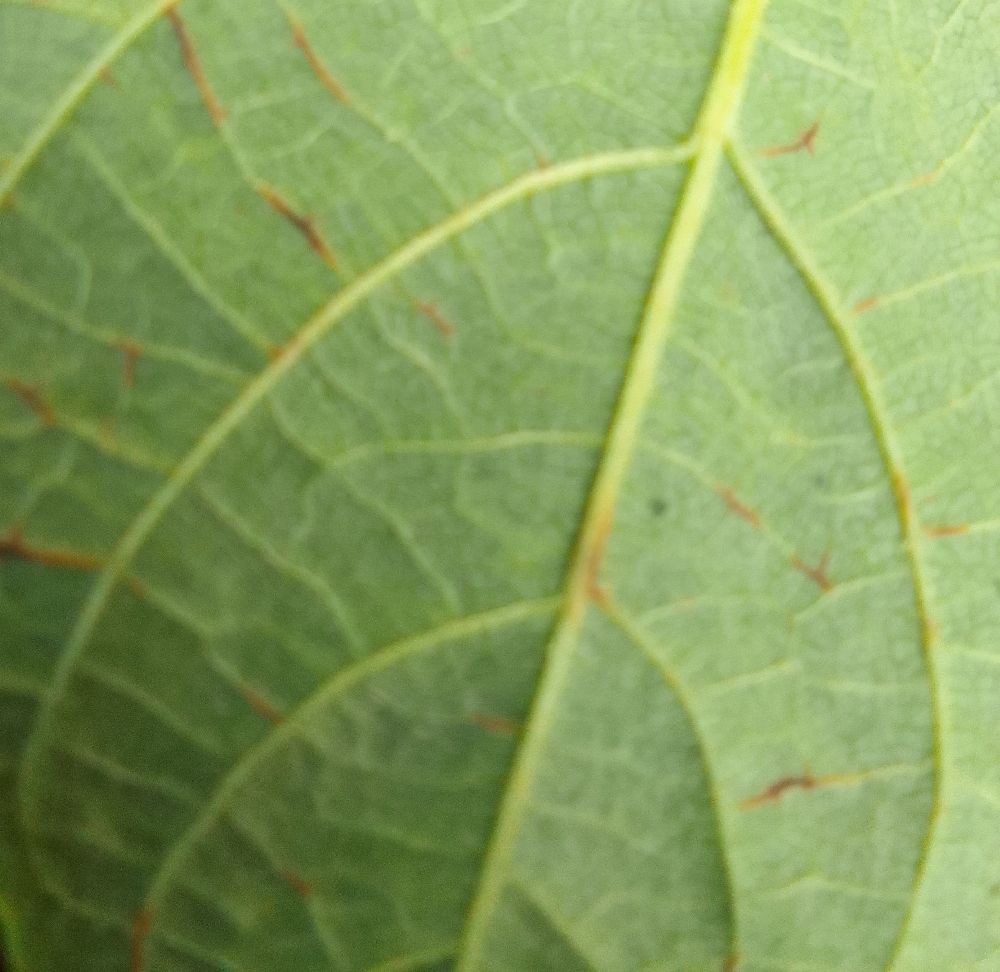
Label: anthracnose